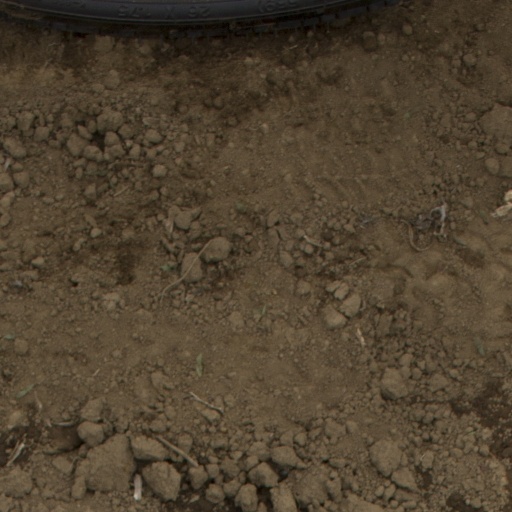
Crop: Jerusalem artichoke